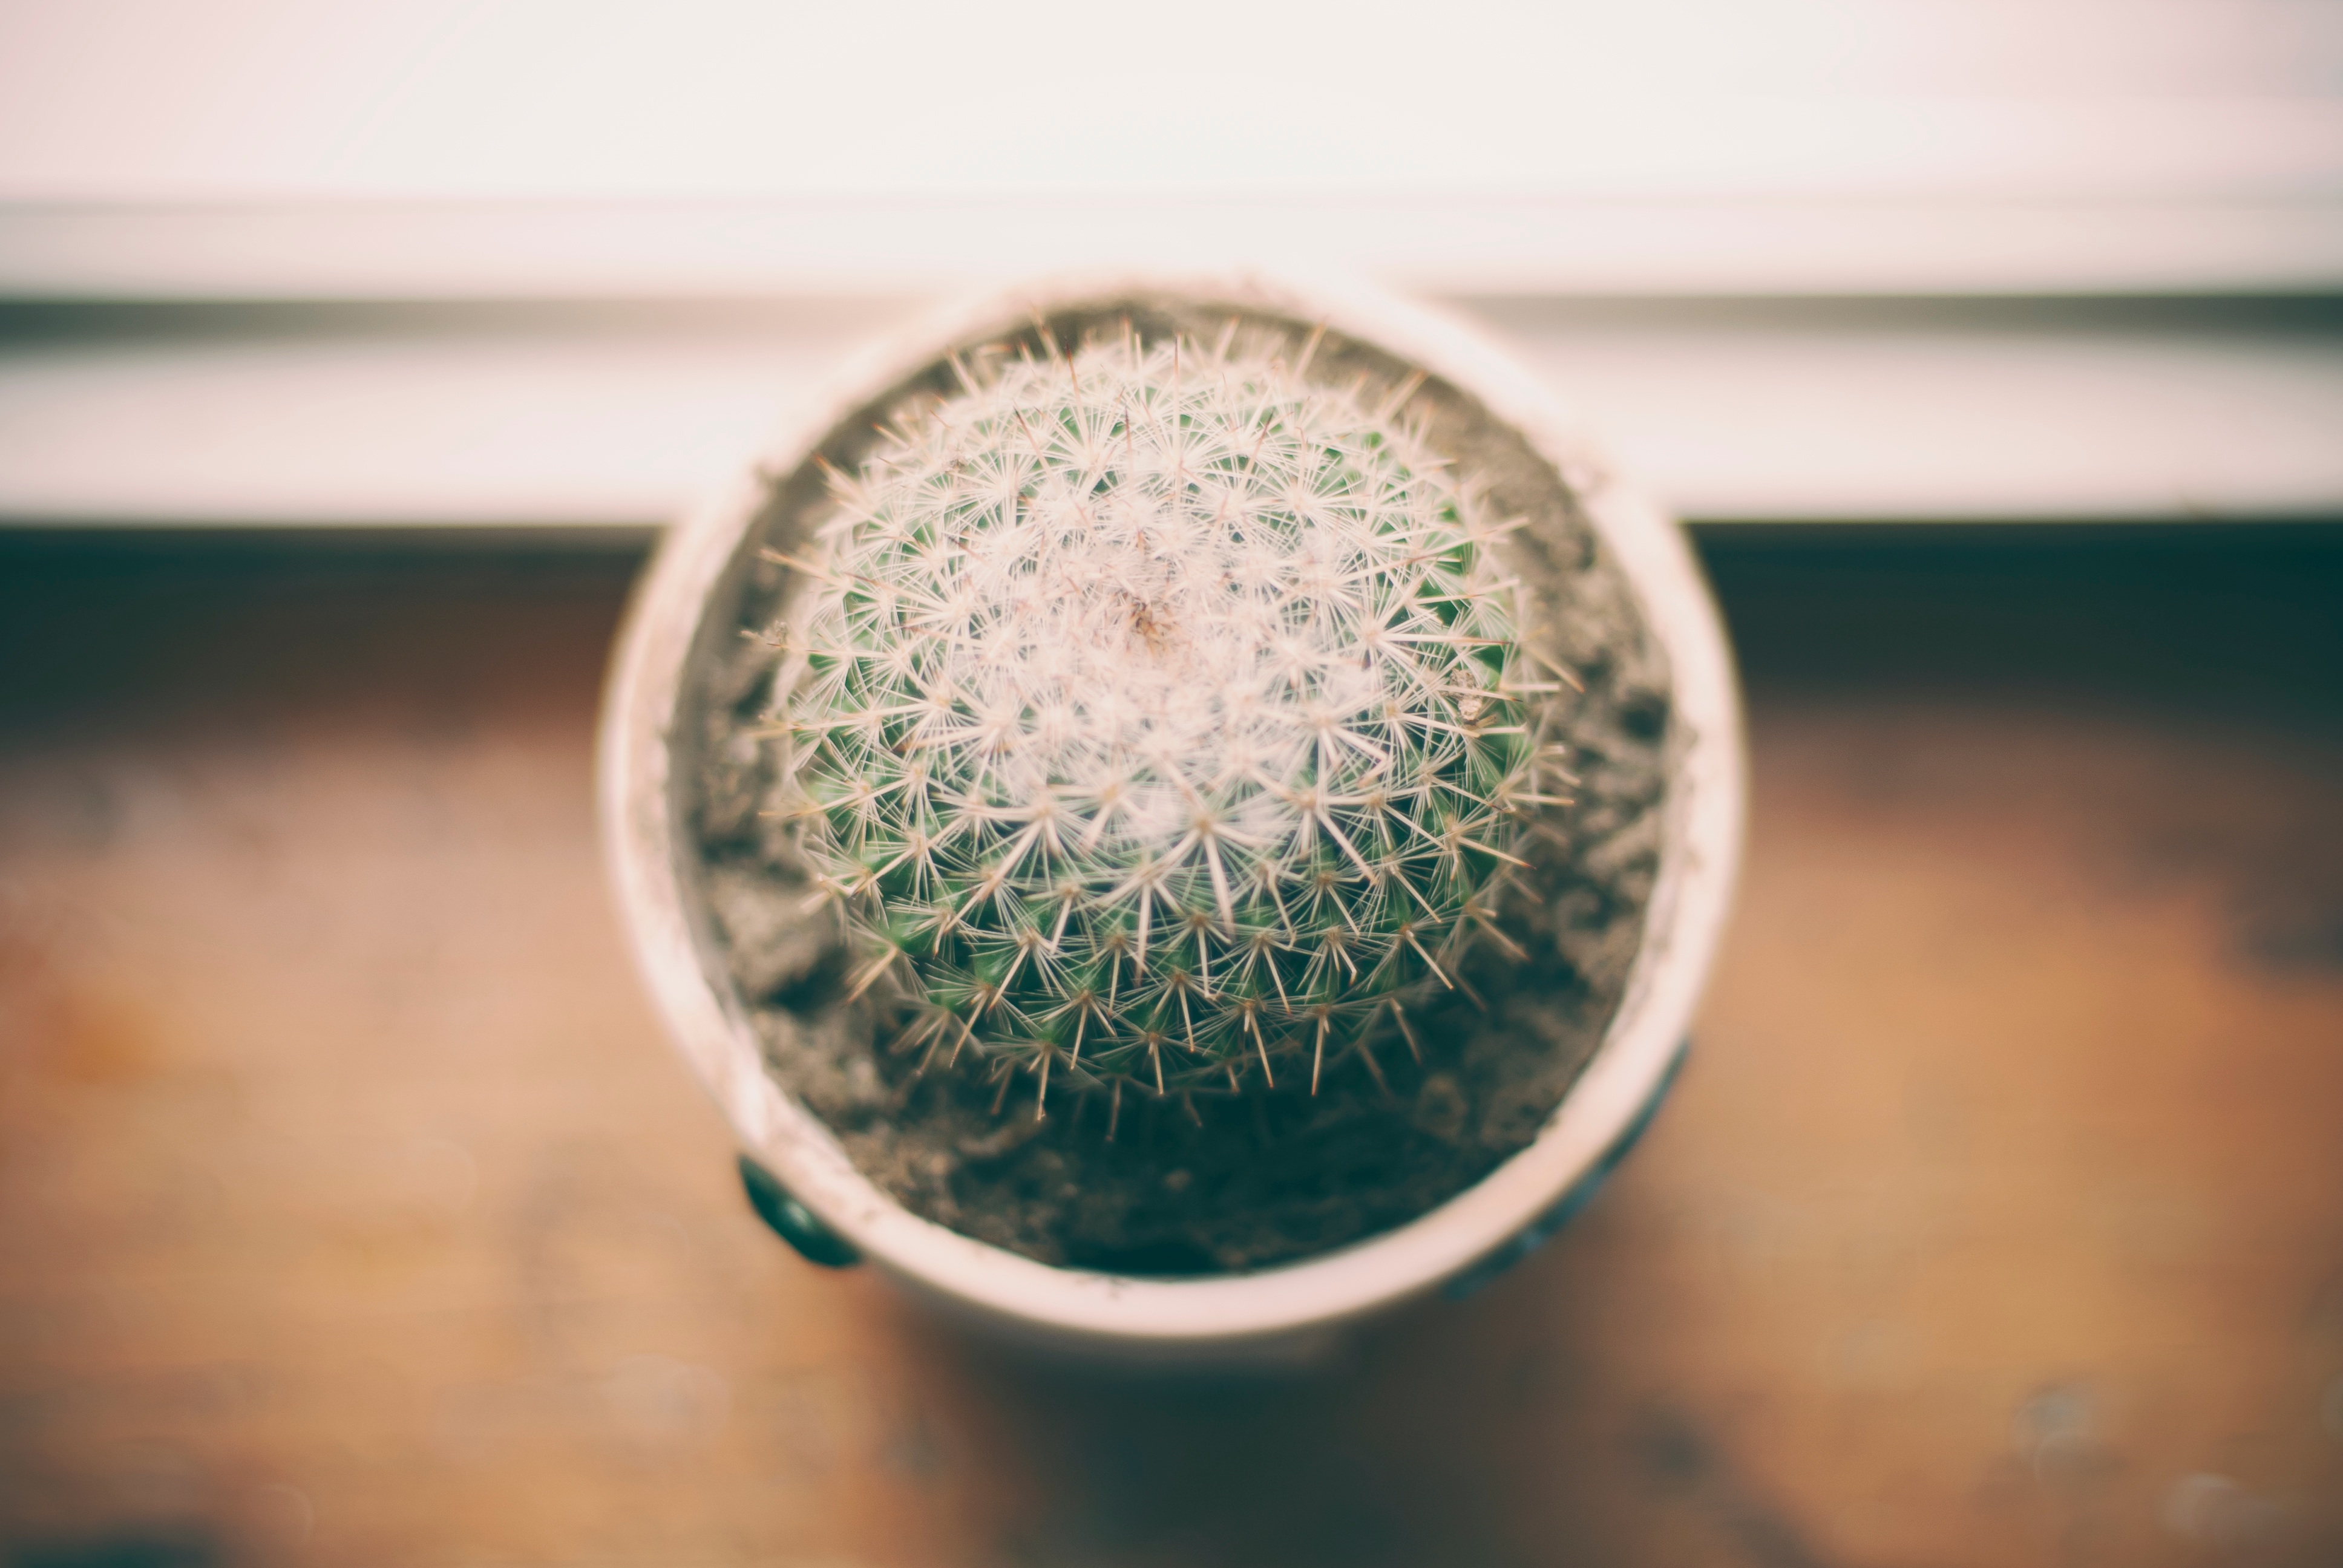
hand, cactus, plant, white, photography, leaf, flower, pot, thorn, green, color, blue, circle, close up, eye, shape, macro photography, flowering plant